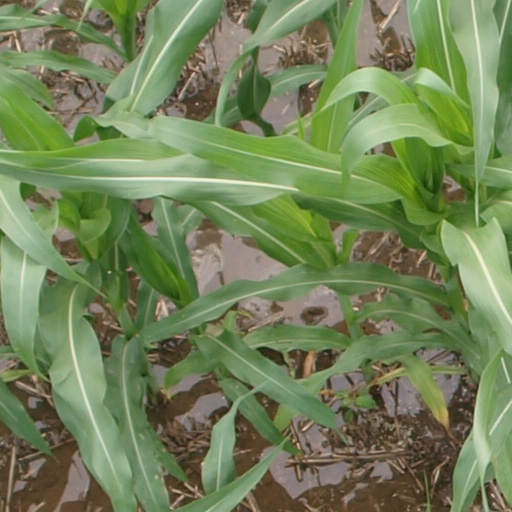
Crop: maize; corn